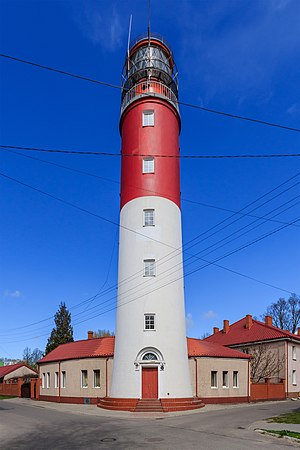
Baltijsk / Historie
Fyrtårnet i Baltijsk
Baltijsk er en by i Kaliningrad oblast i Rusland. Det er den vestligst beliggende by i Rusland og ligger ved Baltijskstrædet på Wislanæsset, cirka 40 km vest for Kaliningrad. Baltijsk har 33.317 indbyggere.